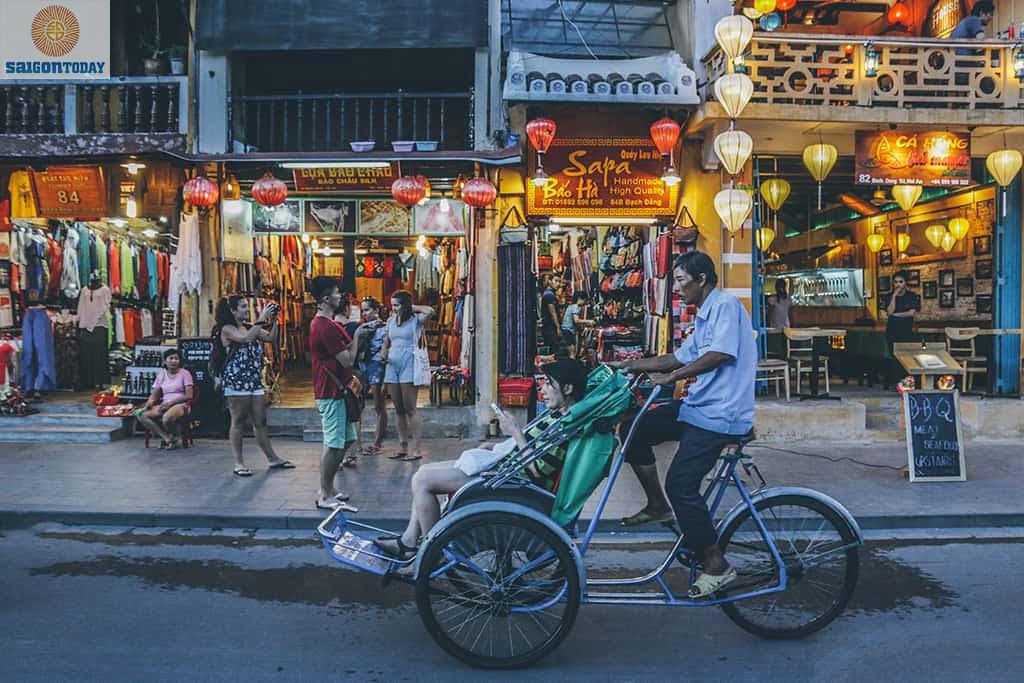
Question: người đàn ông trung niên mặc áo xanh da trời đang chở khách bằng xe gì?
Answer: ông ấy chở khách bằng xe xích lô